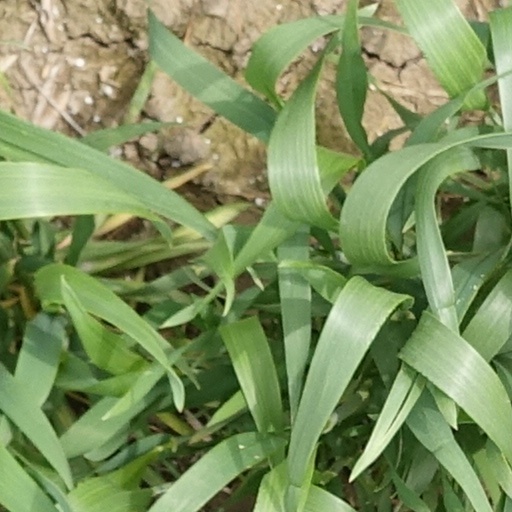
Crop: wheat